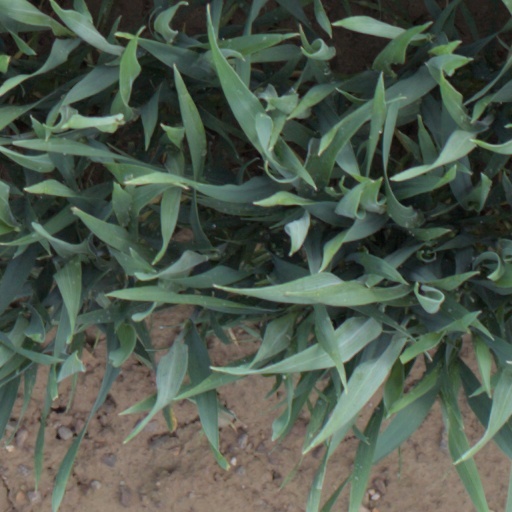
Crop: wheat